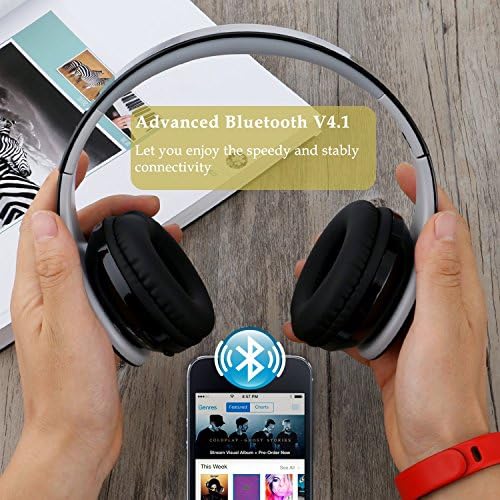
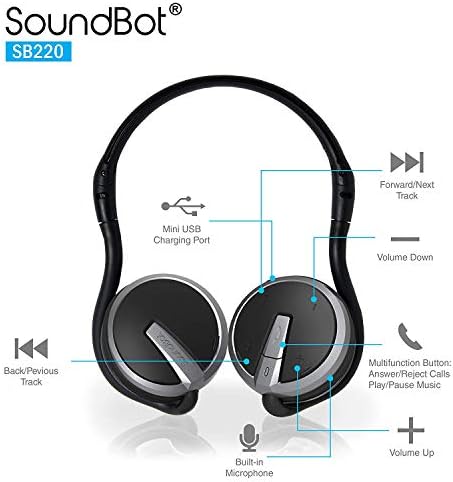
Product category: headphones
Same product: no